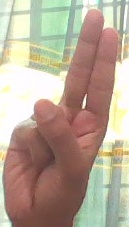
ASL sign: U